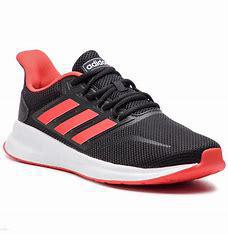
Brand: Adidas
Model: Runfalcon 5